Clarissa Caldwell Lathrop

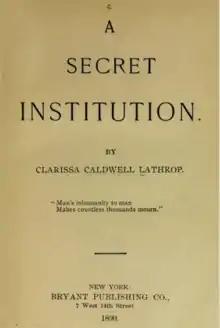
"A Secret Institution" (1890)

Lathrop collected money for a charitable society on a commission, spending her evenings studying stenography and typewriting. She soon started a business of her own and was successful as a court stenographer. Ten years after her release, she wrote her book, "A Secret Institution", which was a history of her own life, written in the style of a novel, and descriptive of what she experienced or witnessed while an inmate of the Utica asylum.